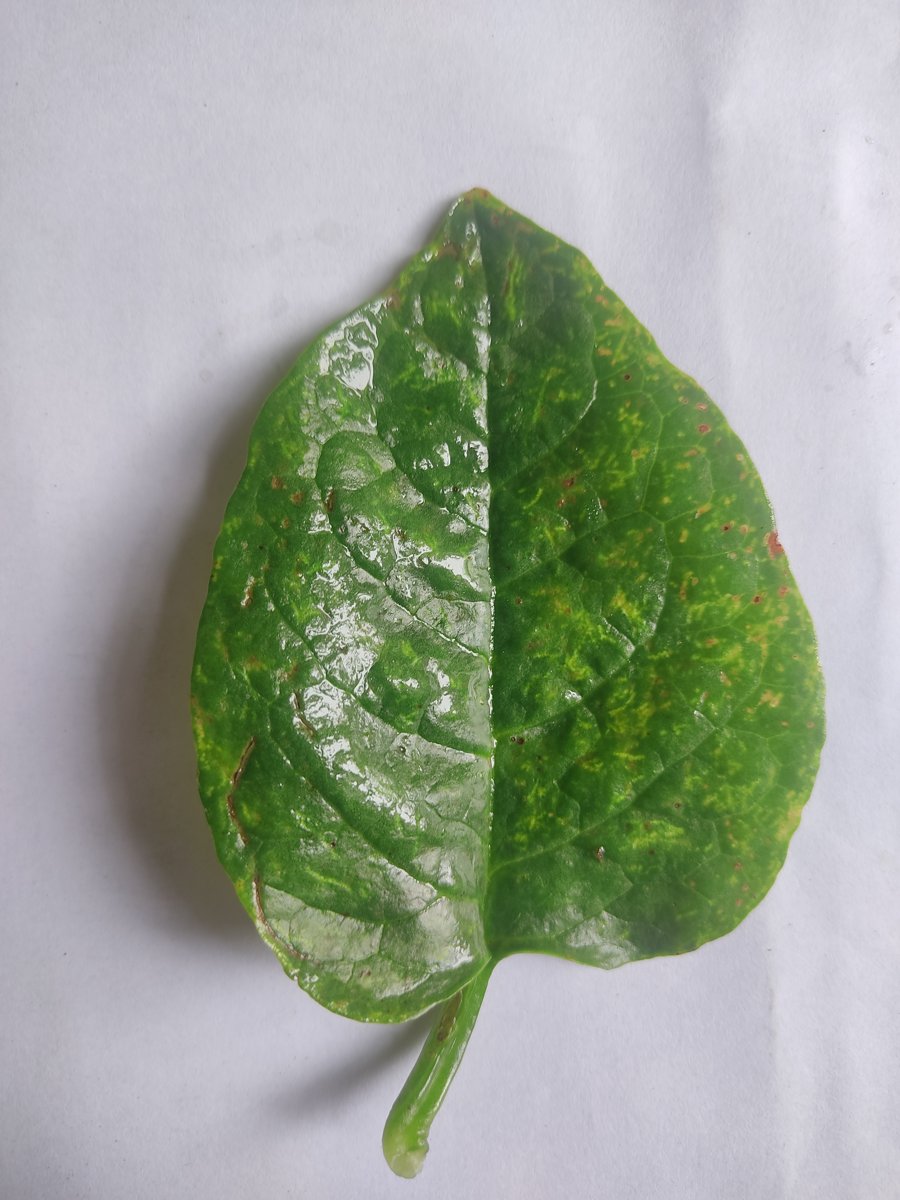
Label: Bacterial-Spot